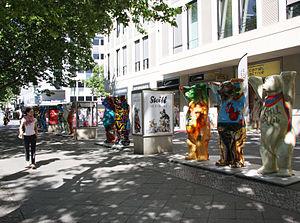
Buddy Bear est une sculpture d'ours grandeur nature en plastique renforcé de fibre de verre résistant aux intempéries peinte individuellement. Le Buddy Bear adapte une idée qui a fait ses preuves dans d'autres grandes villes depuis la fin des années 1990 à l'origine initiée par la Zurichoise Vach'Art en 1998.